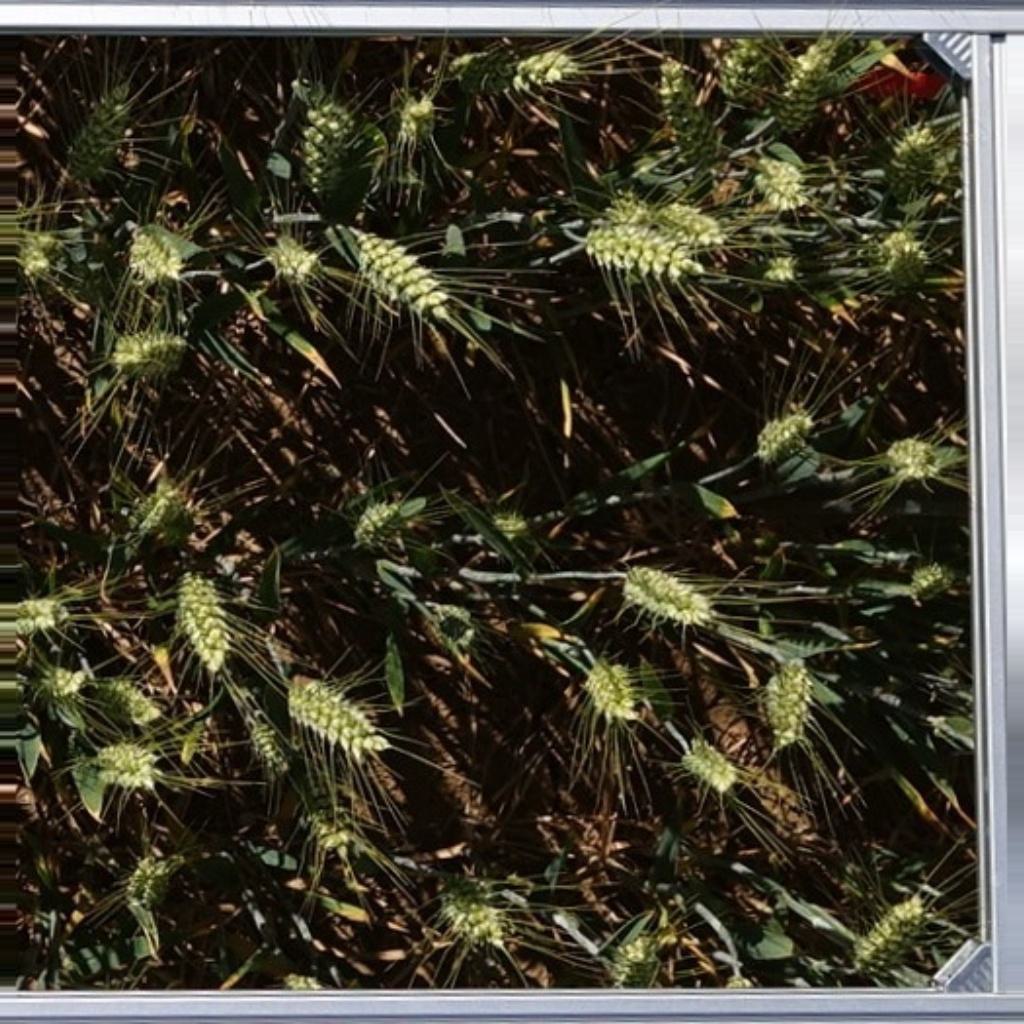
Country: France
Location: VLB
Wheat development stage: Filling - Ripening